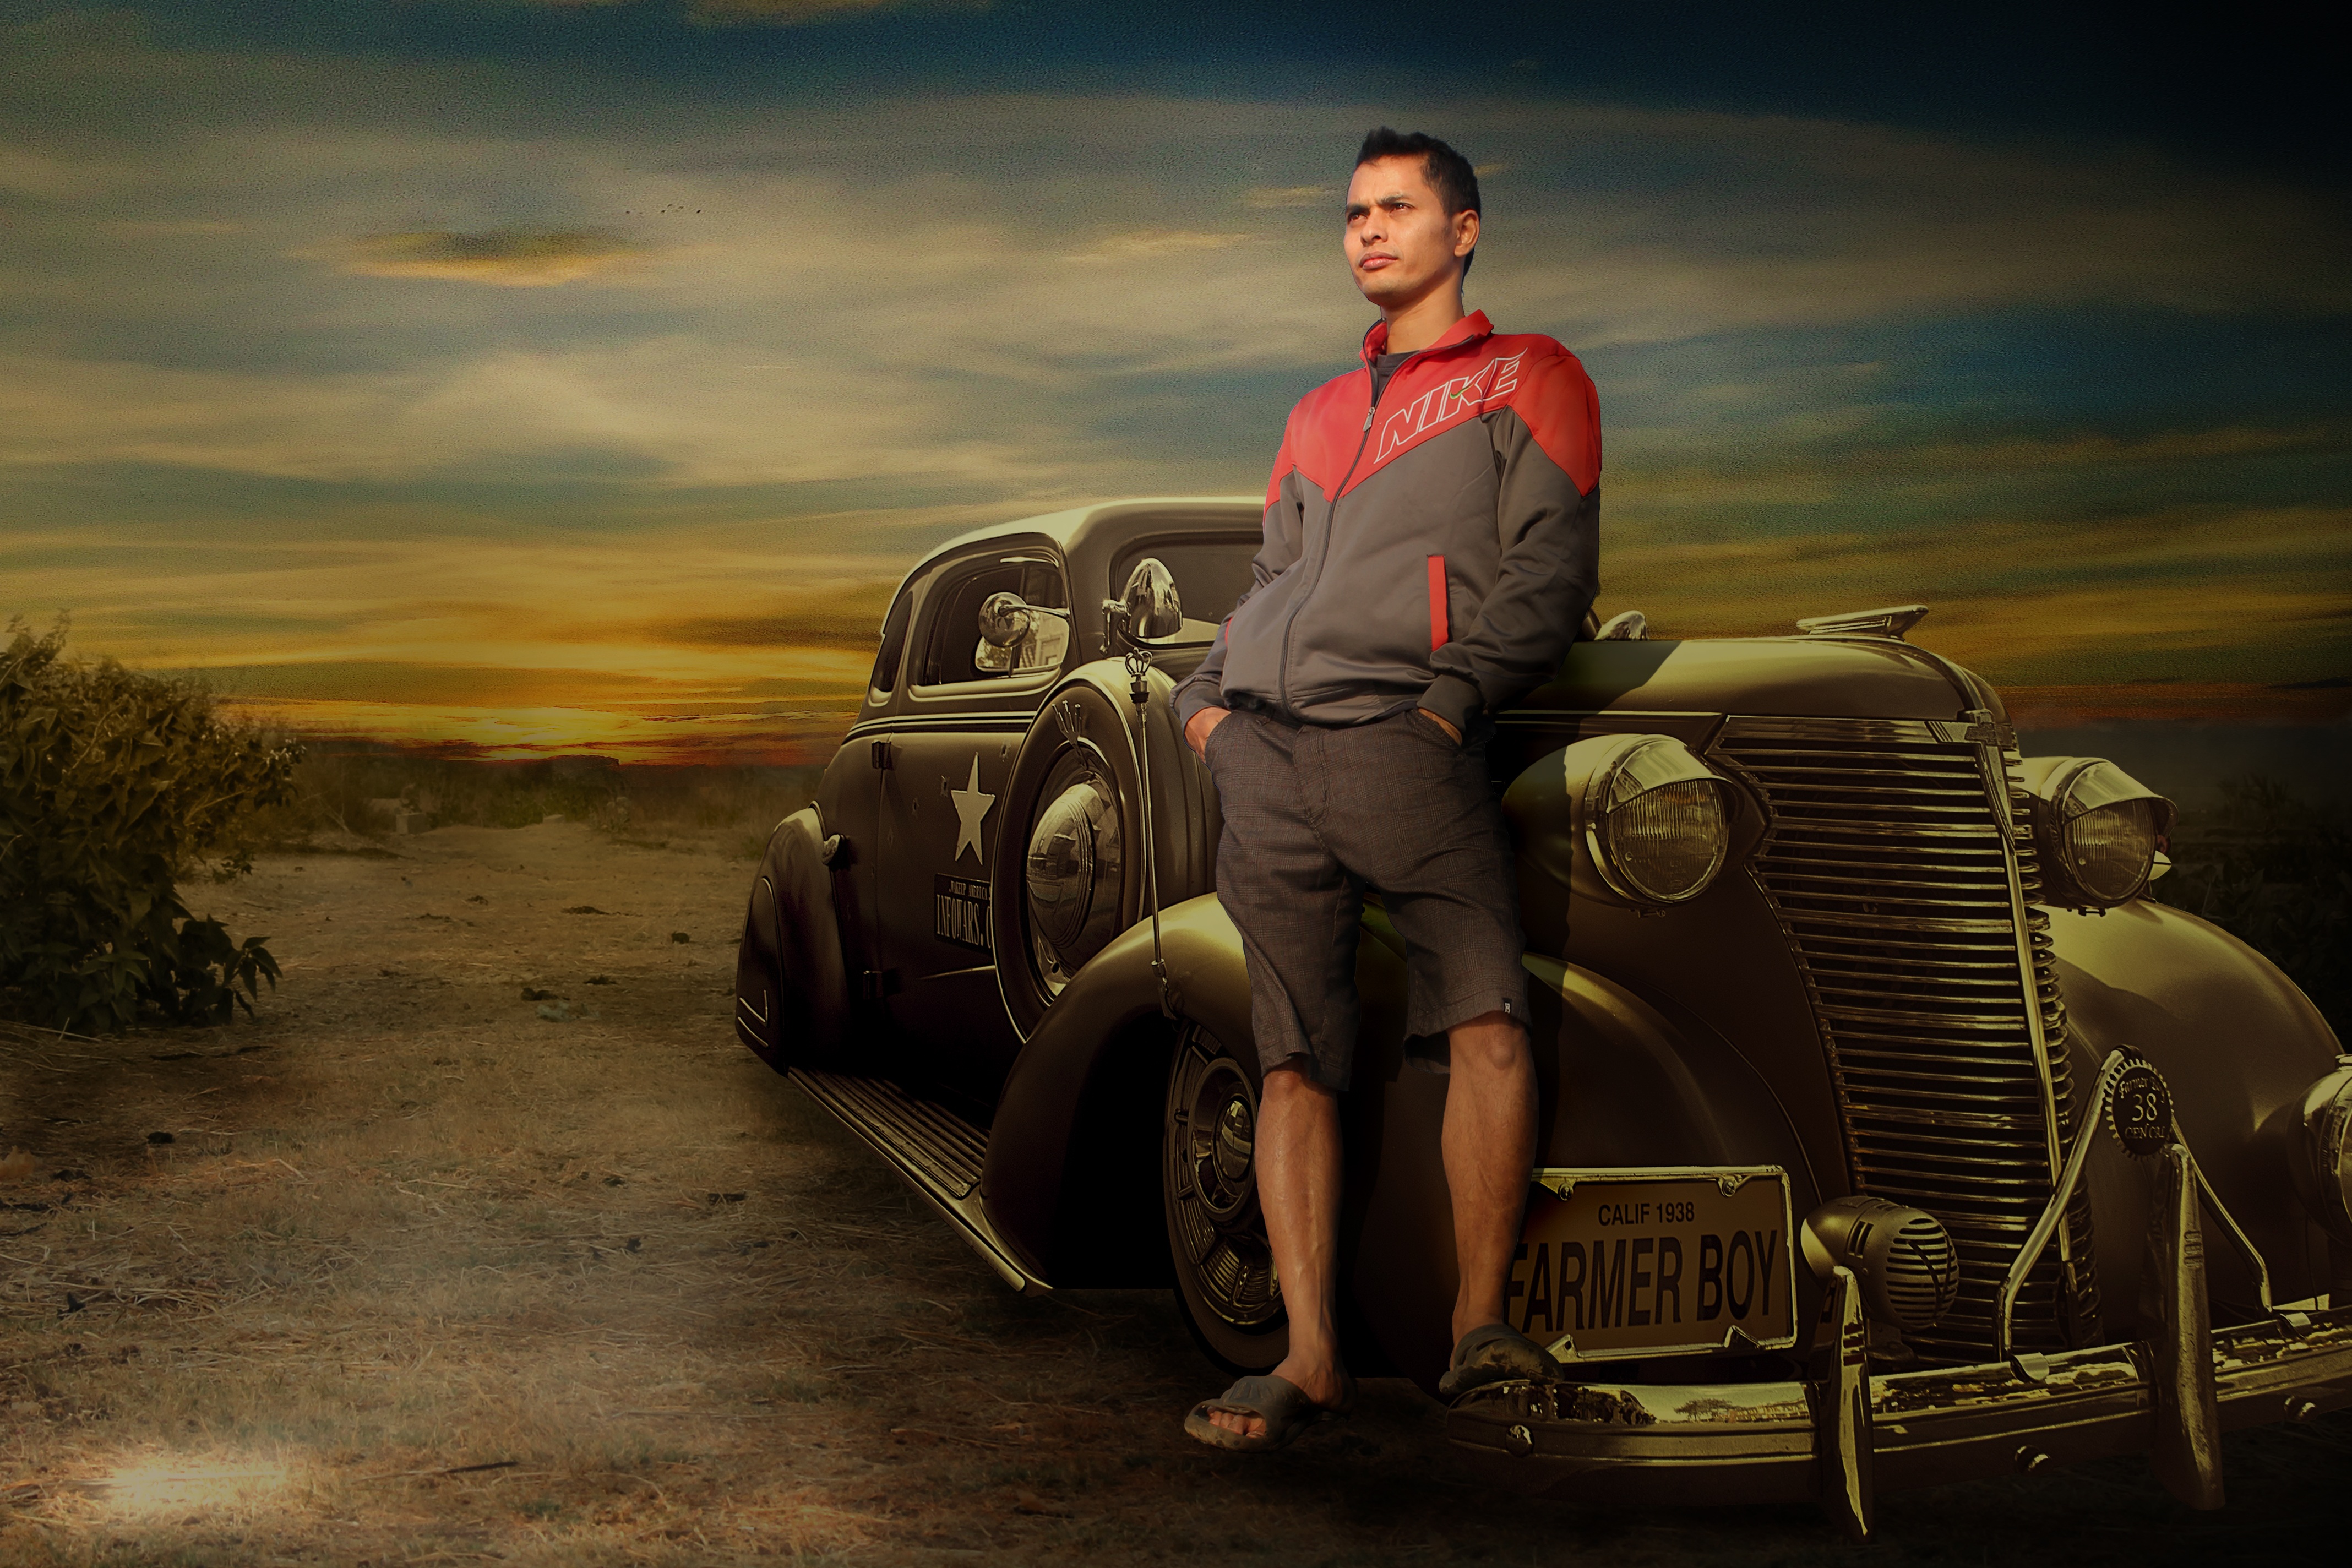
man, light, sunset, car, morning, evening, sitting, photograph, near, stand up, human positions